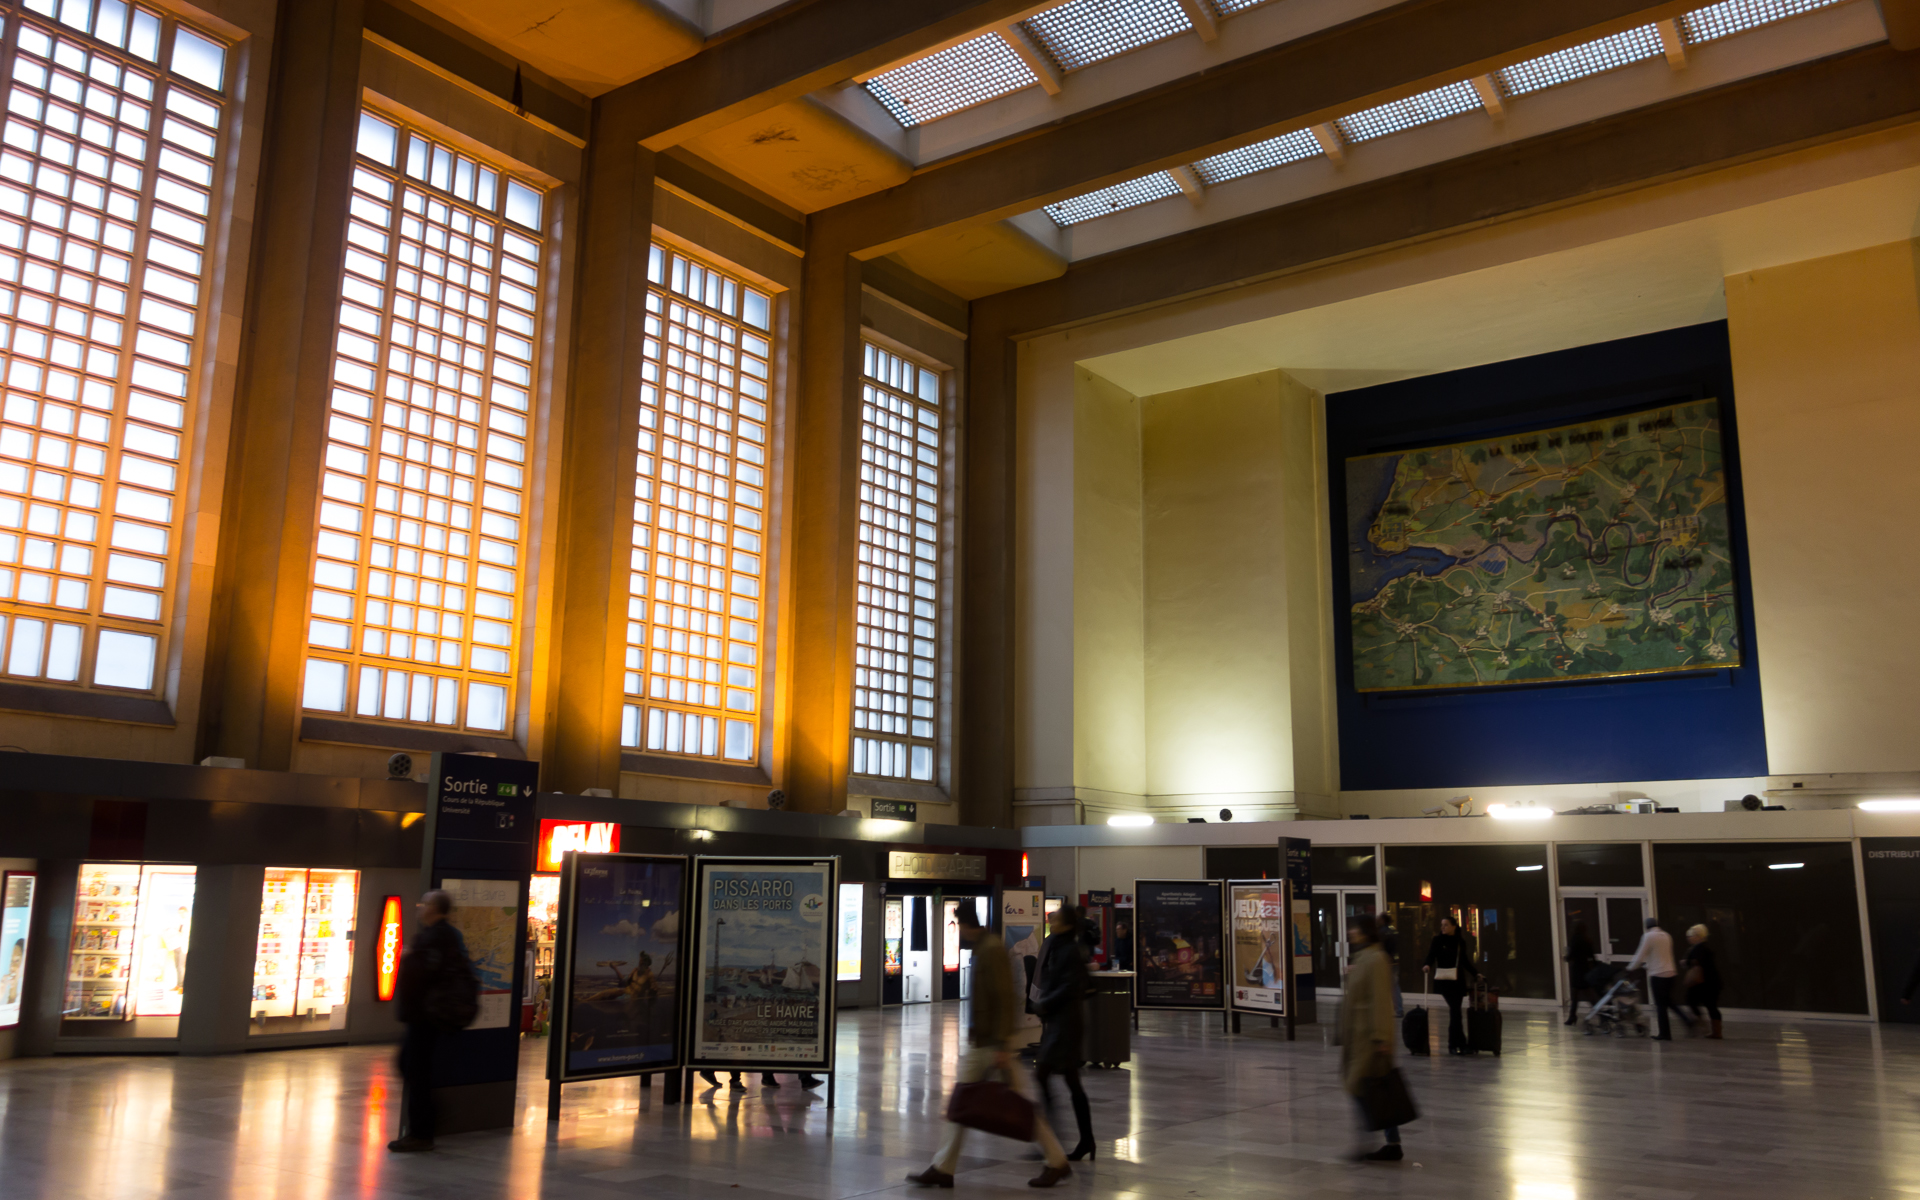
architecture, building, france, public transport, interior design, gare, library, tourist attraction, lobby, auguste, lehavre, havre, perret, hautenormandie, caux, shopping mall, window covering